Bony Dashaco

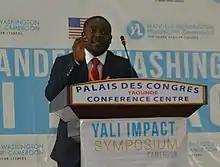
Bony Dashaco speaking at the YALI Impact Symposium in 2018

Dashaco is the president and founder of "Médiafrique", an affiliate of ACMAR International. The media company is preset in 22 African countries and has created over 1000 direct jobs. He was nominated in the 2016 Ranking of 50 Most Influential Young Cameroonians by the Center for Entrepreneurship, Leadership and Business Management Development (CELBMD) Africa. In 2016, he was interviewed by France News Network Africa 24 with a special focus on Africa to highlight the development of media in Africa, and its problems and solutions.